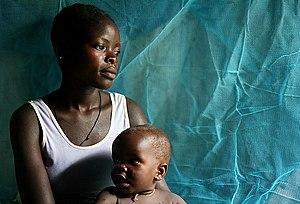
Le Bénin, en forme longue la république du Bénin, est un État d'Afrique de l'Ouest, qui couvre une superficie de 114 764 km² et s'étend sur 700 km, du fleuve Niger au nord à la côte atlantique au sud. Le Bénin comptait 10 741 458 habitants en 2016. Le pays fait partie de la CEDEAO et a comme voisins le Togo à l'ouest, le Nigeria à l'est, le Niger au nord-nord-est et le Burkina Faso au nord-nord-ouest.